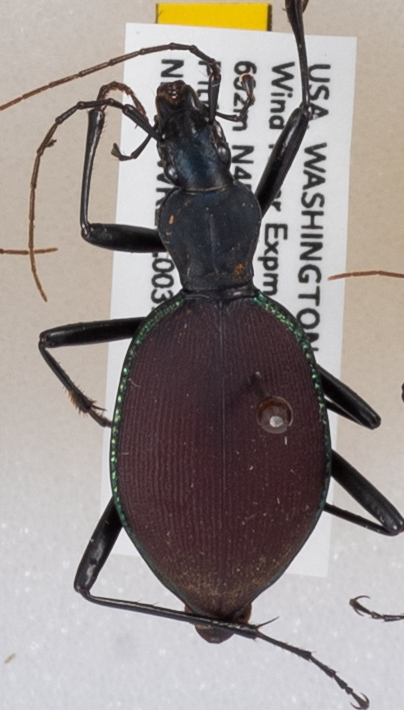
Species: Scaphinotus angusticollis
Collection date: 2019-09-10
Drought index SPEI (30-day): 0.412
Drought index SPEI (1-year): -1.45
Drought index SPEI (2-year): -1.623